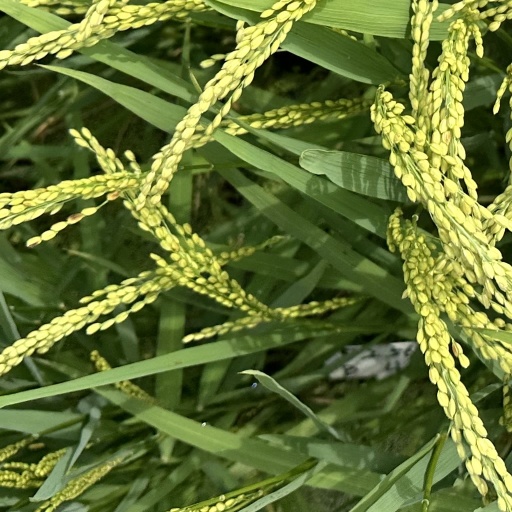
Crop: rice